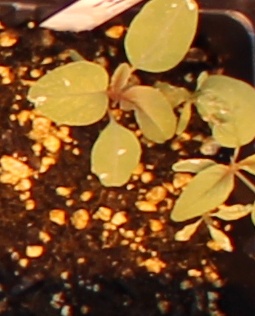
Label: Palmer Amaranth